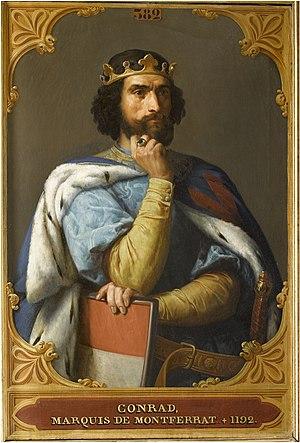
Les Alérame, en italien les Aleramici, connus aussi sous le nom antique des Aleramidi, furent une importante famille féodale piémontaise dont les diverses branches gouvernèrent le Montferrat, Saluces, Savone et d'autres terres comprises entre la Ligurie et le Piémont.
Les salles des Croisades du château de Versailles créées par Louis-Philippe en 1843 comportent les armoiries et noms des principaux chefs croisés.
Conrad de Montferrat de la famille des Alérame, né vers 1145/47 et assassiné le 28 avril 1192, est seigneur de Tyr de 1187 à 1192, marquis de Montferrat de 1190 à 1192 et roi de Jérusalem en 1192, fils de Guillaume V, marquis de Montferrat et de Judith de Babenberg.
François Édouard Picot, né à Paris le 17 octobre 1786 et mort dans la même ville le 15 mars 1868, est un peintre néo-classique français.
Le Talisman, parfois titré Richard en Palestine, est un roman historique de l'auteur écossais Walter Scott. C’est le deuxième roman de la série Histoires du temps des croisades. Il paraît le même jour que le premier, Les Fiancés, le 22 juin 1825, sous la signature « l'auteur de Waverley ».